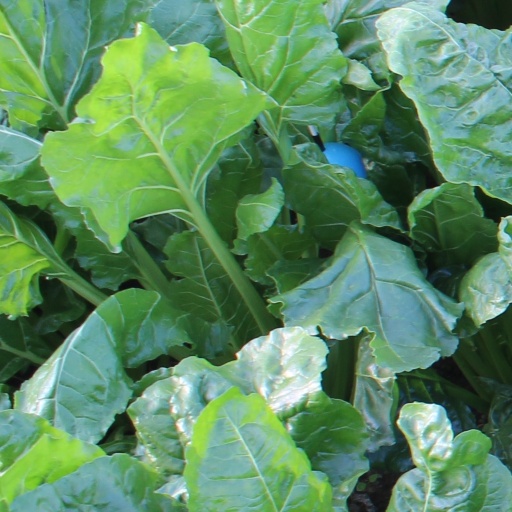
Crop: sugar beet